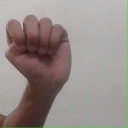
अक्षर: ठ